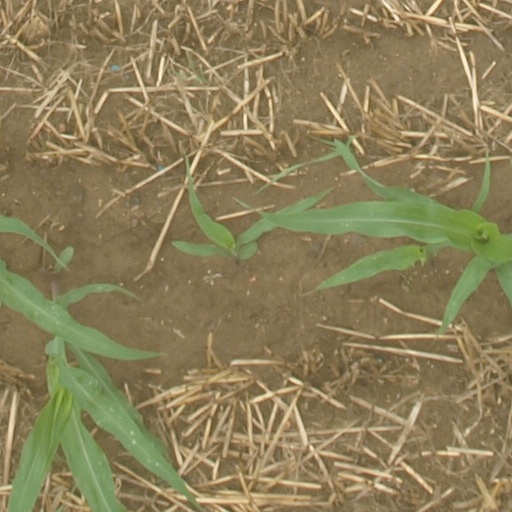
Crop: maize; corn